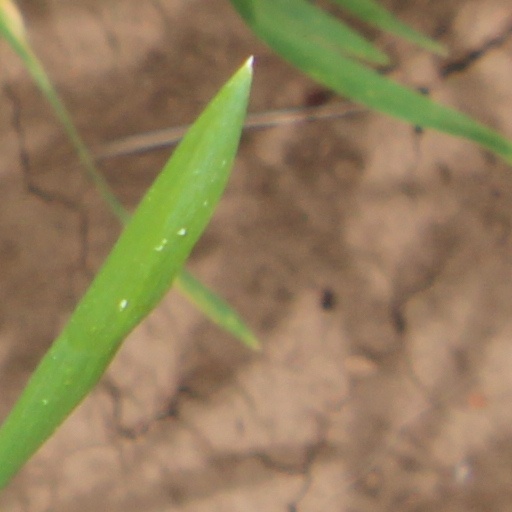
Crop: wheat